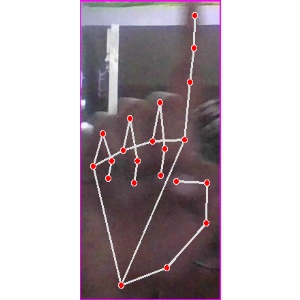
अक्षर: क